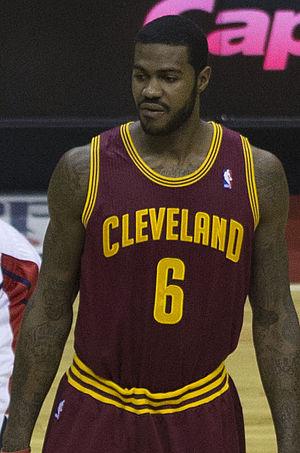
Earl Rashad Clark est un joueur américain de basket-ball.